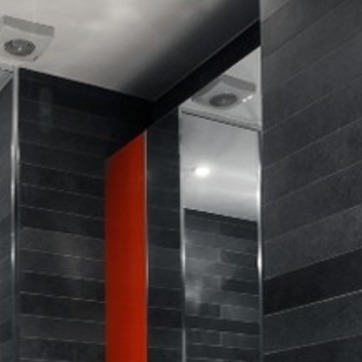
Material: mirror